Max Samuel

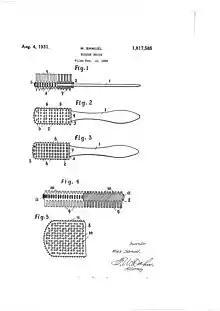
Sketches of the suede rubber brush from a 1931 patent specification

He was societally engaged via membership in the association of Rostock's University (a booster club, from 1927 to 1933) and the fraternity of businesspeople (from 1918 to 1933). As head of the Rostock congregation Max Samuel called upon his fellow members to vote for Siegmann (Economic Party) in the elections for the Rostock city parliament on 13 November 1927.